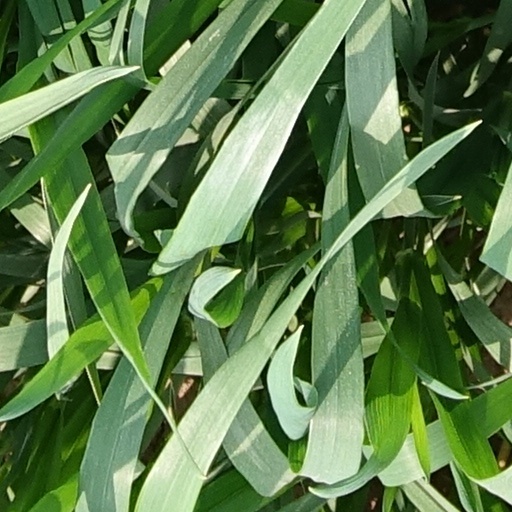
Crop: wheat